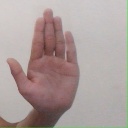
अक्षर: ध